Kunstmuseum Solothurn

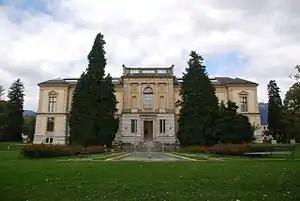
Outside view of the Kunstmuseum Solothurn

The Kunstmuseum Solothurn or Art Museum Solothurn is an art museum in the Swiss town Solothurn.